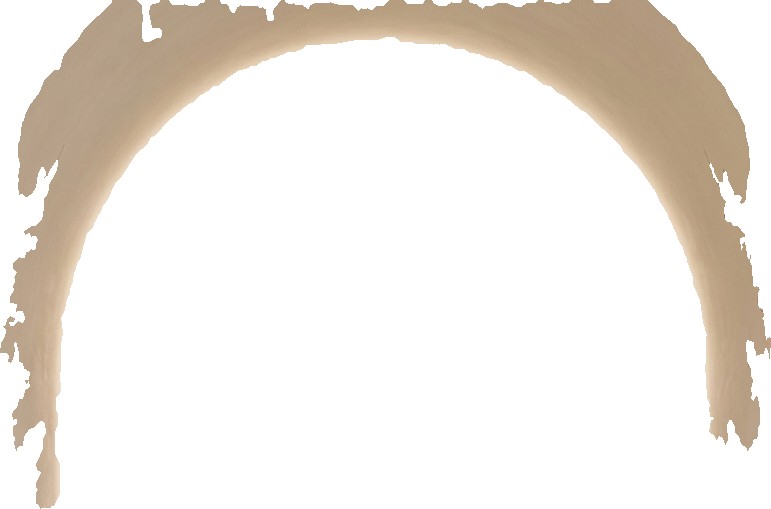
Surface category: wall